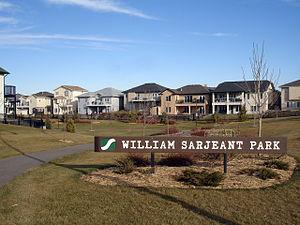
Un parc linéaire est un espace vert qui est beaucoup plus long que large.